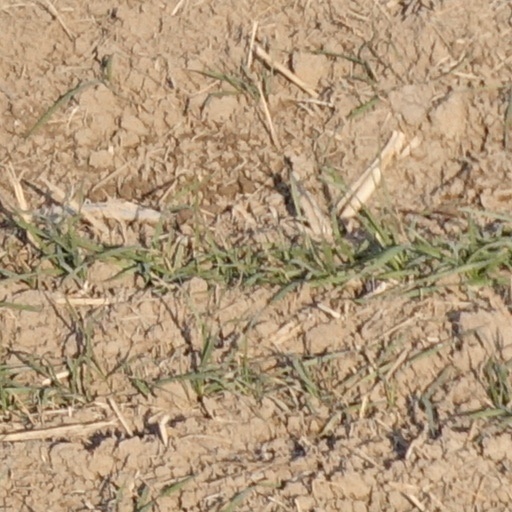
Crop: wheat